Novalesa Abbey

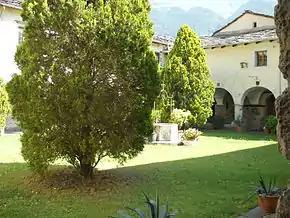
Cloister of the Abbey

The first phase of the abbey's history, abbot Eldrado's era, came to an end when it was destroyed by Saracen raiders in 906. Most monks moved to Turin, while others moved to Lomellina (in southern Lombardy) where they founded the monastery of Breme.